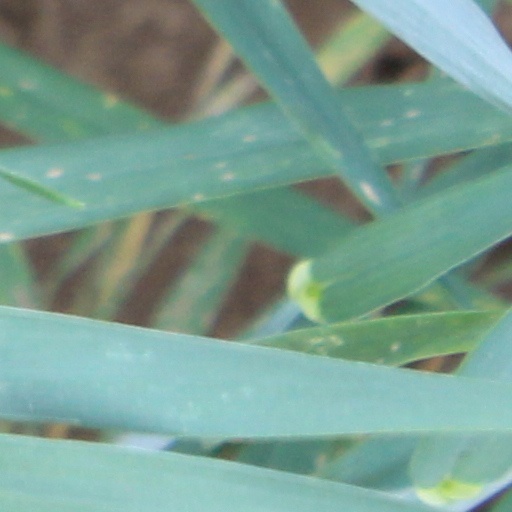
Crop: wheat